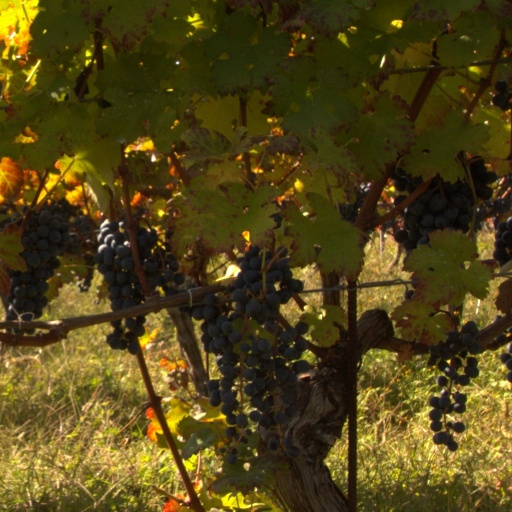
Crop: grape